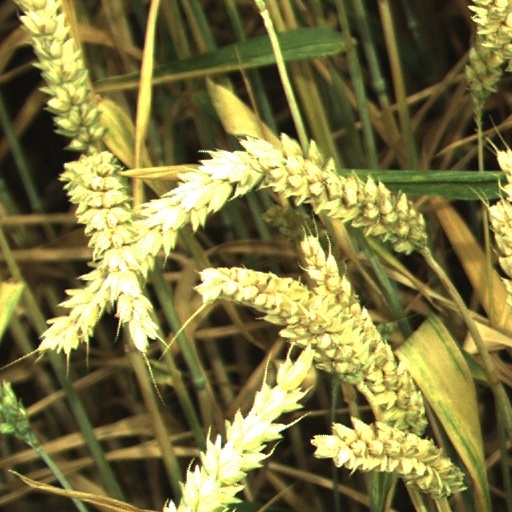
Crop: wheat